Munich air disaster

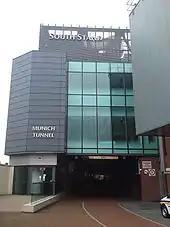
Old Trafford's Munich Tunnel, renamed on the 50th anniversary of the disaster

A memorial service was held at Old Trafford on 6 February 2008 to mark the 50th anniversary of the disaster. At the conclusion of the service, the surviving members of the 1958 team were the guests of honour at a ceremony to rename the tunnel under the stadium's South Stand as the "Munich Tunnel", which features an exhibition about the Busby Babes. A memorial billboard was unveiled outside Old Trafford, but it was criticized by some fans for including the logo of club's then-sponsor, American insurance firm AIG. The poster was later vandalised with paint bombs.